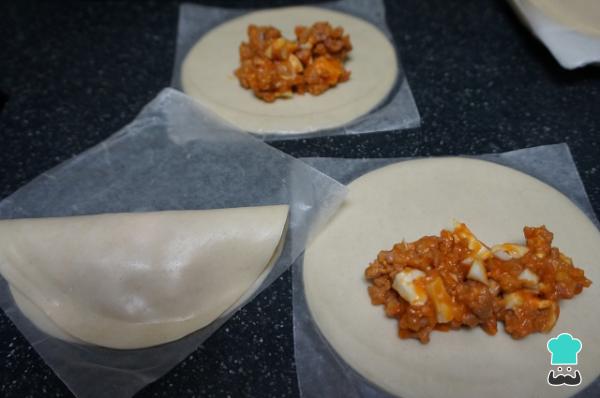
A continuación, preparamos las empanadillas de atún caseras, para ello vamos poniendo un poquito de relleno en cada oblea o masa para empanadillas al horno.